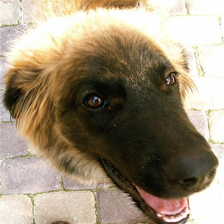
Species: dog
Breed: leonberger